Diesel multiple unit

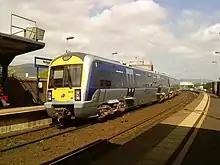
Northern Ireland Railways C3K at Yorkgate station

In the present, several types of DMUs operate in Slovakia. Was the most common type in Slovakia is a Class 812 ZSSK based on the ČD Class 810. These are used almost exclusively for hauling passenger trains on non-electrified regional lines and these trains often excel in low travel speeds. In the past, however, in Slovakia there were a number of express trains driven by motor coaches, which often overcame heavier trains driven by steam locomotives at cruising speed, and classic sets. A typical example can be, for example, the Slovenská strela motor express train led on the Bratislava-Prague route by a motor car of the same name, or the Tatran express from Bratislava to Košice. Representatives of high-speed motor wagons were, for example, motor wagons of the M262 or M286 series, which, however, lost their application in high-speed wagons due to the gradual electrification of main lines and were, like the current wagons currently used for passenger trains.